Eugène Leclercq

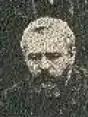
Eugène Leclercq

Eugène Leclercq (1832–1908) was Draughts World Championship from 1895 to 1899. At that time the championship was an international tournament held in France. He also wrote about the game.